James Michael McAdoo

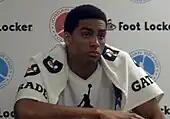
McAdoo at the 2011 Jordan Brand Classic

Born and raised in Norfolk, Virginia, McAdoo attended Norfolk Christian High School. As a junior in 2009–10, he averaged 22.5 points and 9.9 rebounds per game. As a senior in 2010–11, McAdoo averaged 21.6 points and 8.1 rebounds per game. He led Norfolk Christian to consecutive state championships and earned Gatorade Player of the Year honors in Virginia in 2010 and 2011. During his career, McAdoo earned USA Today first team and "Parade" All-American third team honors, as well as earning co-Most Valuable Player honors at both the McDonald's All-America Game (17 points) in Chicago and the Jordan Brand Classic (26 points, 14 rebounds) in Charlotte.